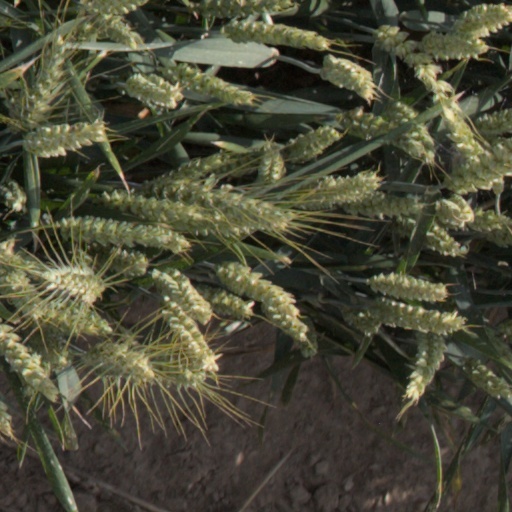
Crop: wheat